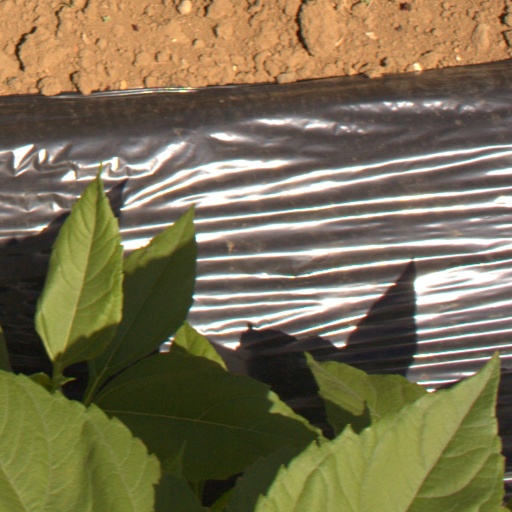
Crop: Jerusalem artichoke